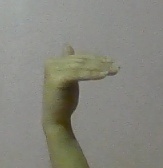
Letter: khaa